Achillobator

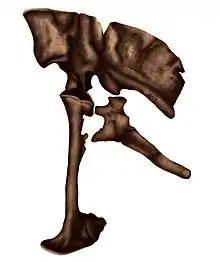
Illustration of the pelvis

However, the description was published in a very preliminary format, as it was incomplete, as well as having issues with preserved elements and numerous typographical errors. Due to a misinterpretation, the pedal ungual II (or sickle claw) was claimed to be preserved and to articulate with the pedal phalanx II, but this was corrected by Senter in 2007 and this ungual actually represents a manual one. Turner and colleagues, in 2012, during their large revision of Dromaeosauridae, stated that the describing paper of "Achillobator" was likely published without the knowledge of the two latter paleontologists, as indicated by a draft left in Mongolia in 1997.